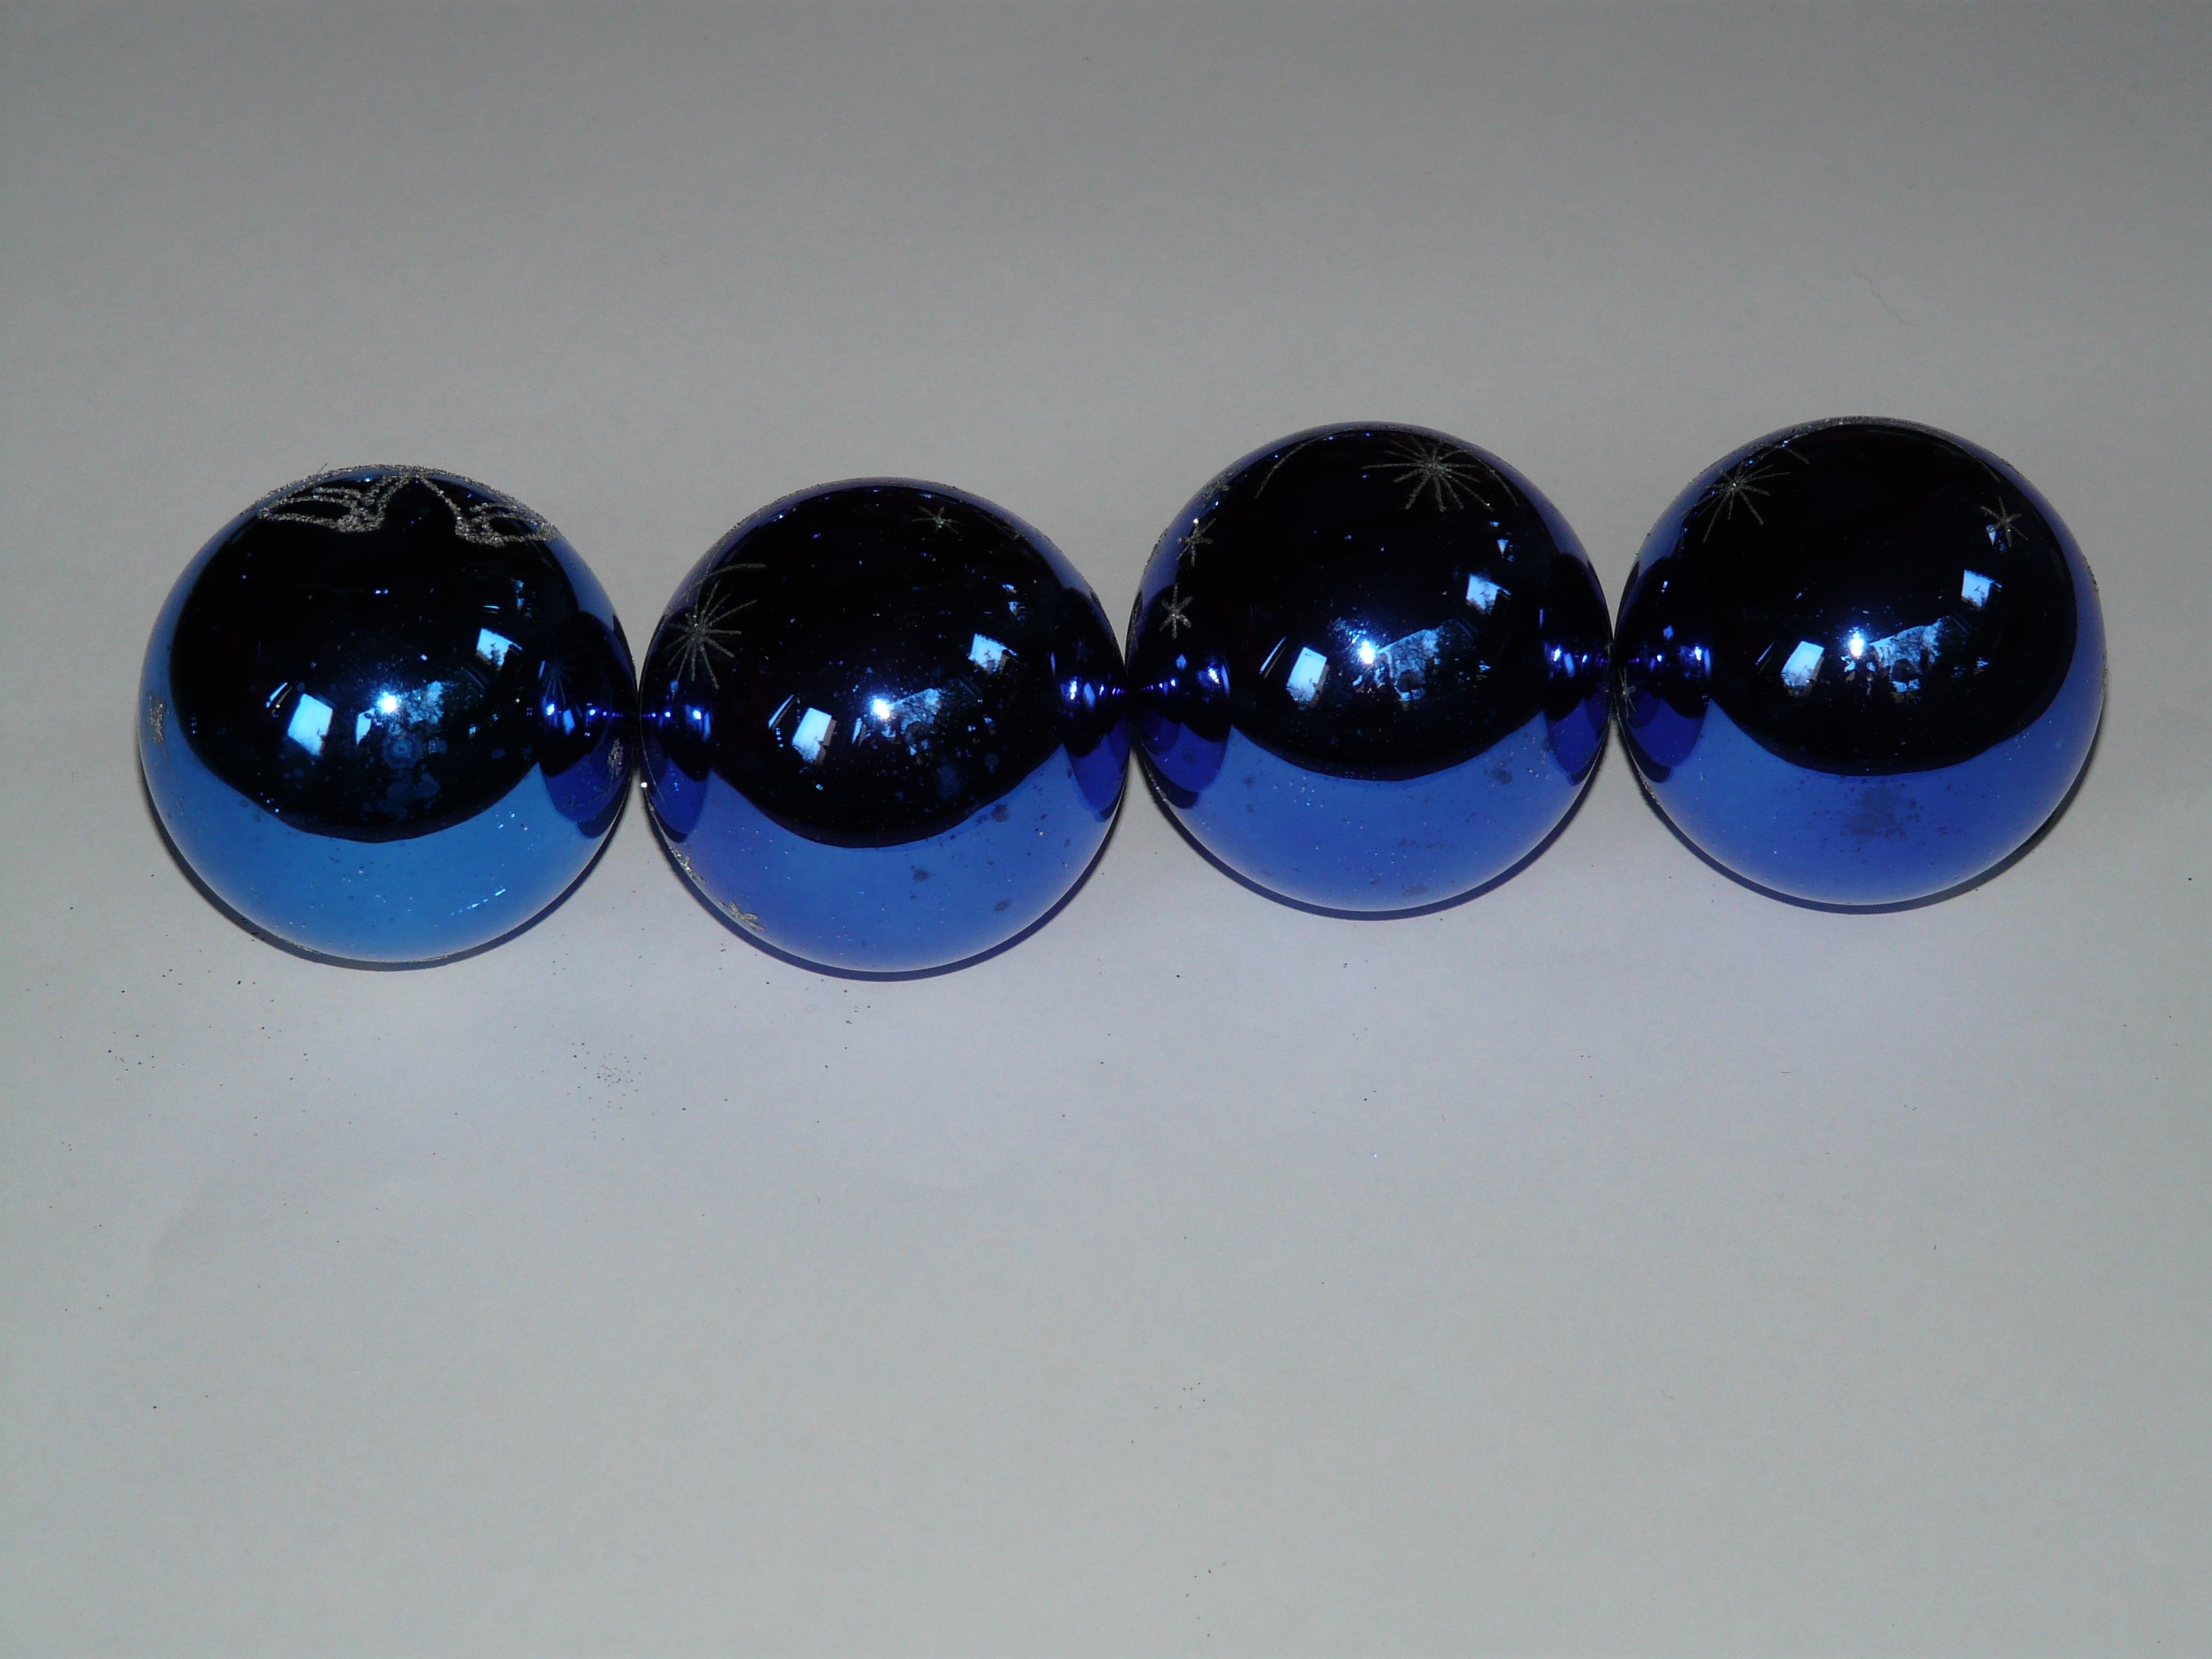
glass, blue, bead, christmas, christmas tree, sparkle, jewellery, art, christmas bauble, shape, gemstone, weihnachtsbaumschmuck, christmas ornaments, christbaumkugeln, glaskugeln, cobalt blue, jewelry making, fashion accessory